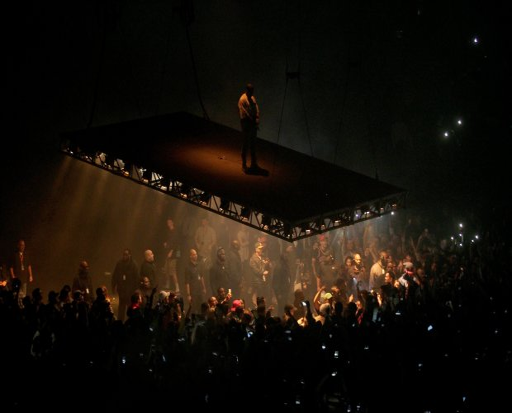
music video performer performs on a suspended stage above his fans